Fribourg

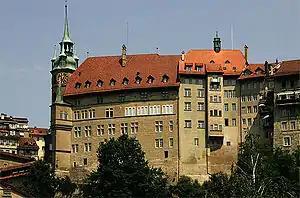
Fribourg City Hall

Several prominent families developed as a result of the cloth and leather trade, beginning in the 14th century, including , , , (originally from Bern), , , and . Together with the local nobles (the , /Velga, , and families) they formed the 15th century patrician class. This contributed to the decline of the cloth trade, however, as the families involved in the industry began to be more concerned with governing the city and its surrounding possessions.